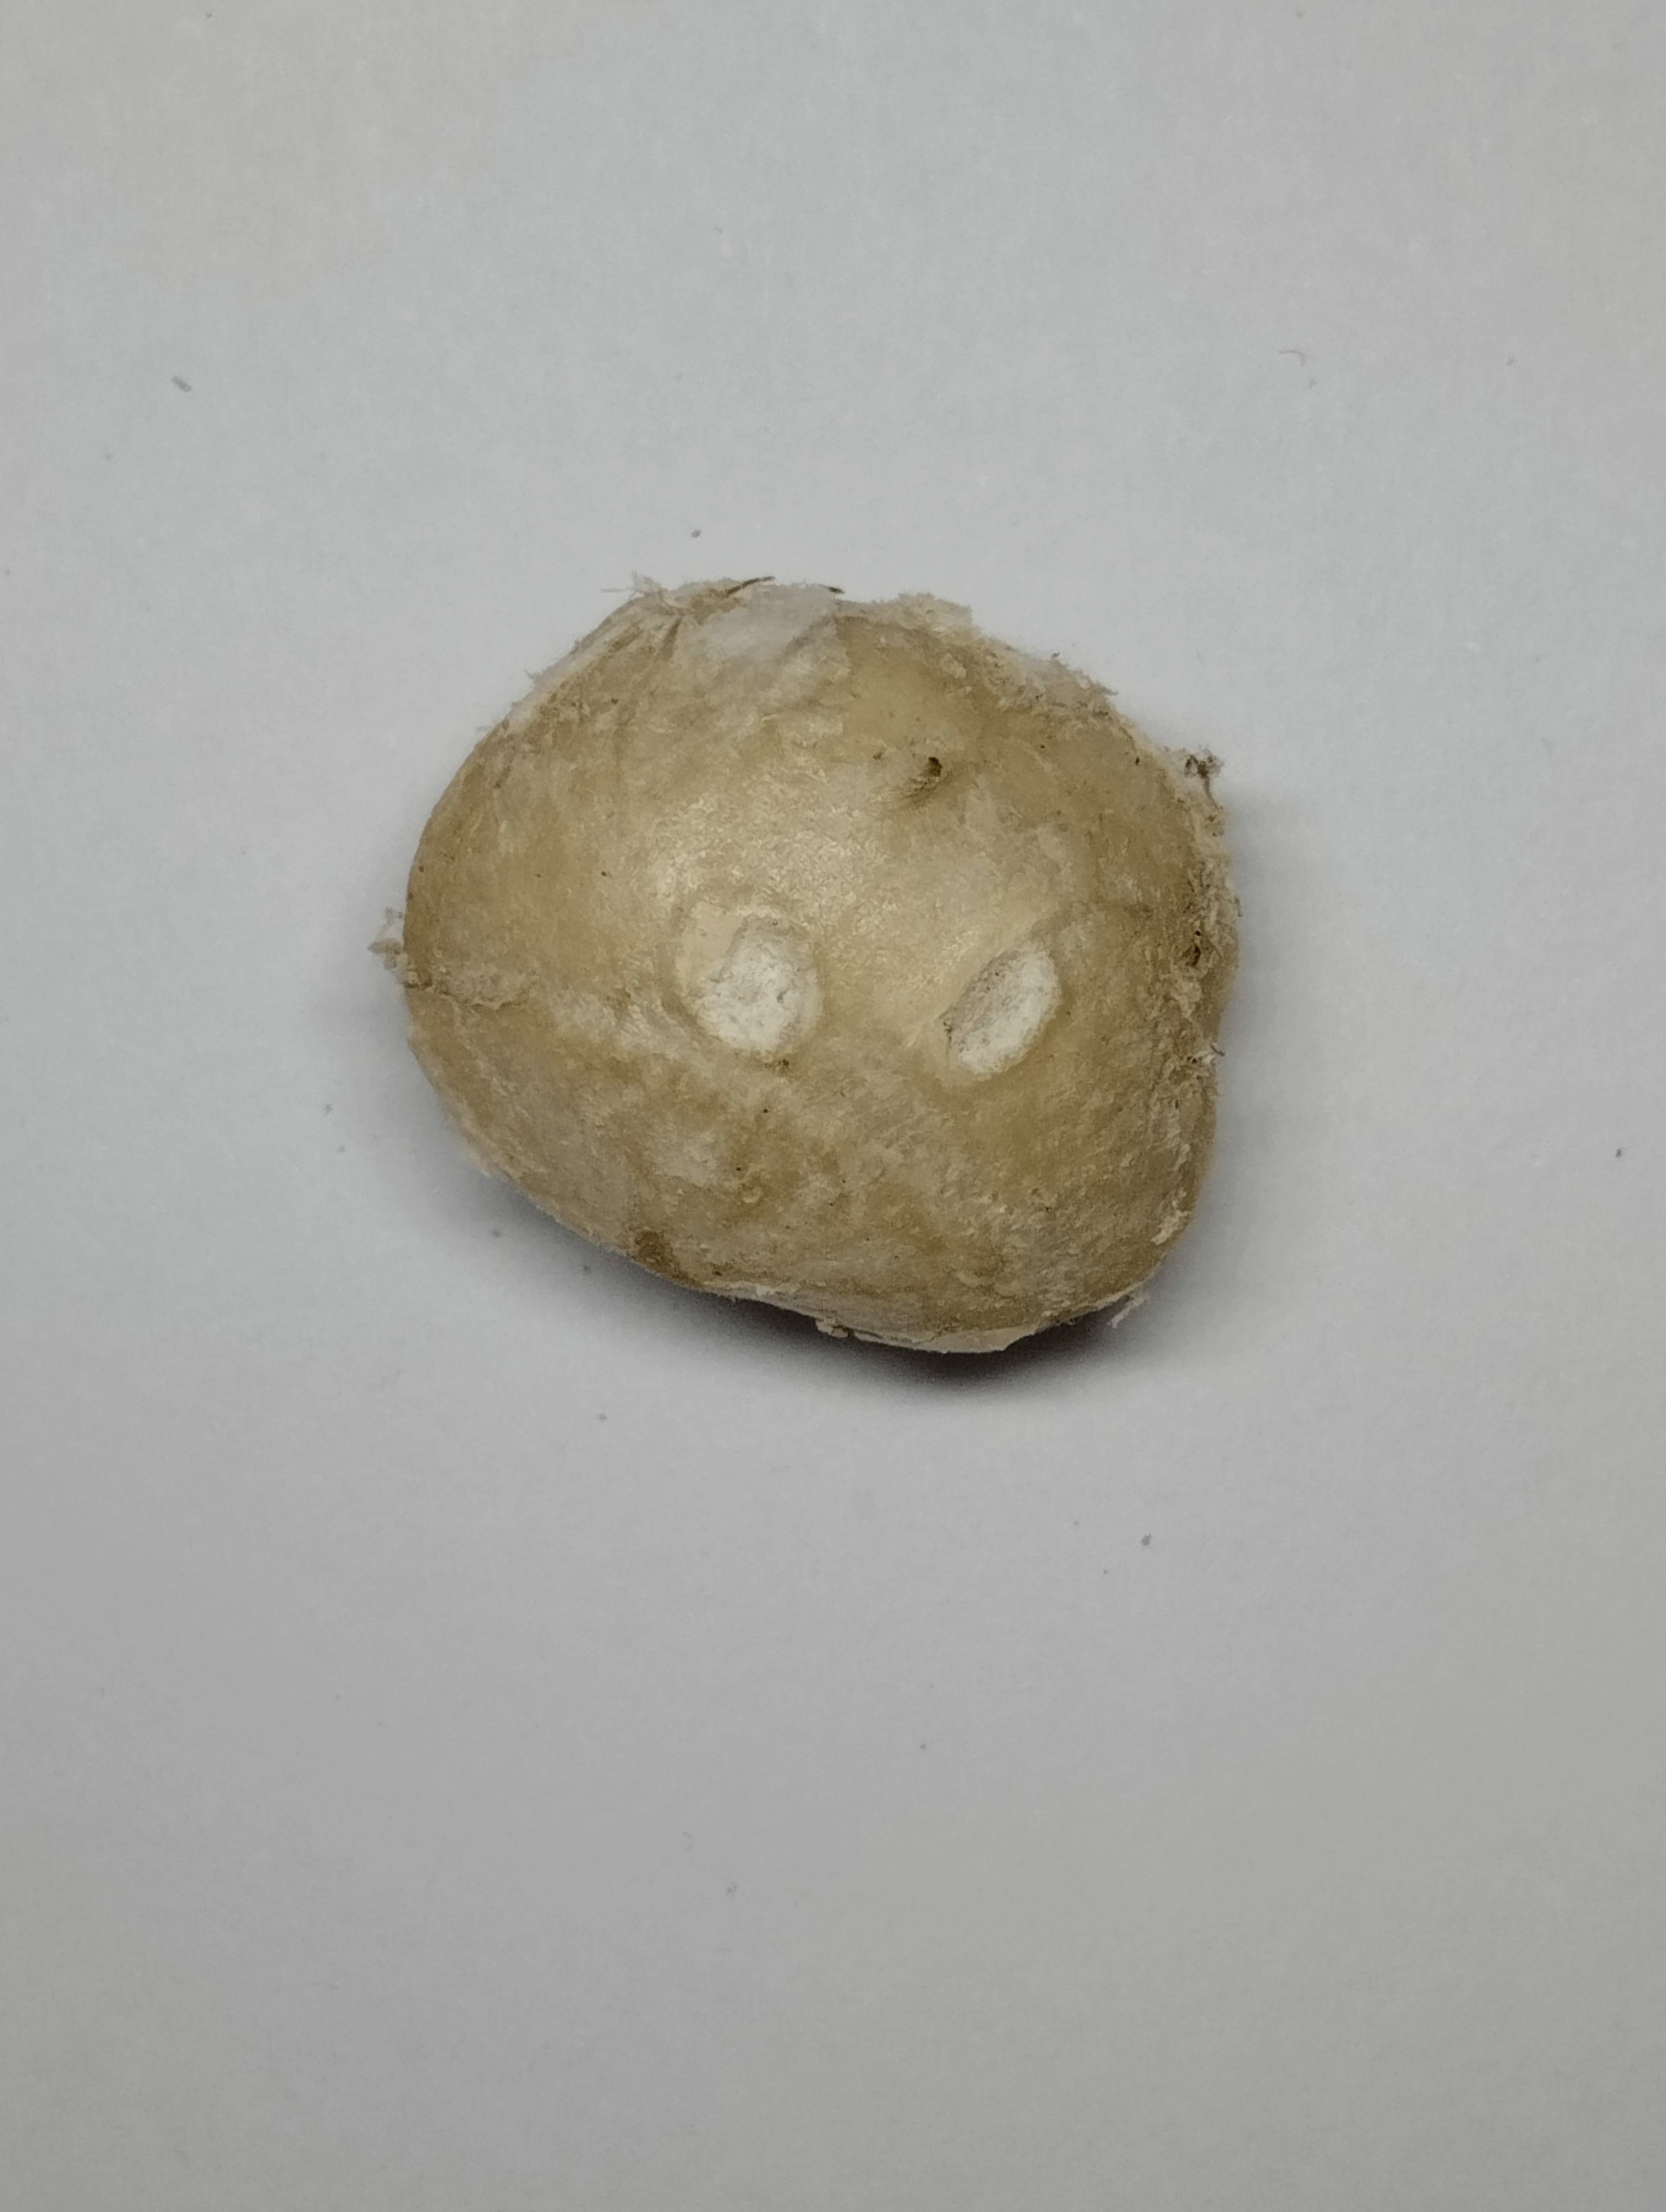
Label: rusak (damaged seed)